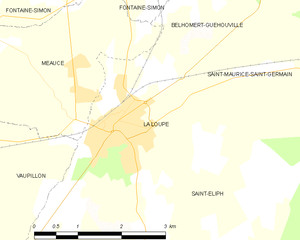
Carte de La Loupe et des communes limitrophes.